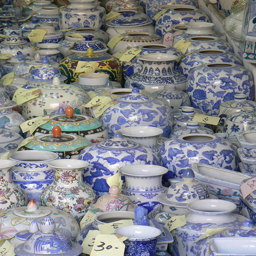
A large number of vases that have been placed together.
A lot of vases varying in size, color and decoration.
Many kinds of pottery with tags crowded together.
there are many blue ad white vases together
A pile of china sitting on top of a table close together.